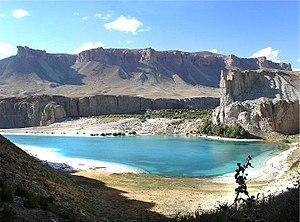
Le Band-e Amir est un ensemble de six lacs au cœur des montagnes de l'Hindou Kouch, en Afghanistan. Leur localisation précise est : 34° 50′ 23″ N, 67° 13′ 51″ E.
Cet article recense les sites inscrits au patrimoine mondial en Afghanistan.